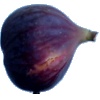
Label: Fig 1